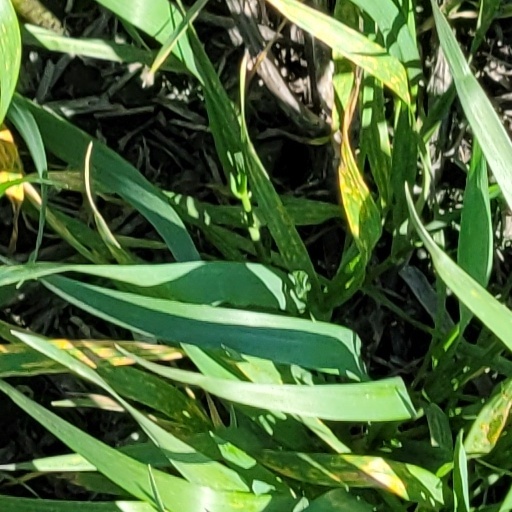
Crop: wheat